Old United States Courthouse and Post Office (Frankfort, Kentucky)

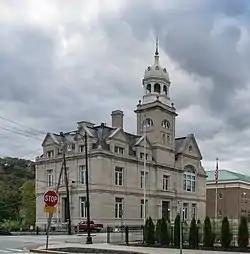

The Old United States Courthouse and Post Office building is a former post office and courthouse of the United States federal courts in Frankfort, Kentucky. Built during 1883 to 1887, the structure housed the United States District Court for the District of Kentucky from then until 1901 and the United States District Court for the Eastern District of Kentucky from 1901 until it was succeeded.